Christopher Nugee

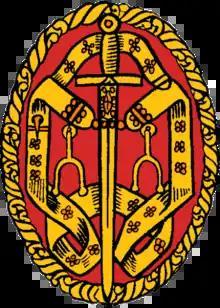
Insignia of a Knight Bachelor

Nugee was called to the Bar at Inner Temple in 1983, taking silk in 1998, then elected a Bencher of the Inn in 2003. He then served as a High Court Judge from 2013 until 2020, assigned to the Chancery Division. Appointed a Knight Bachelor in 2014, he was promoted Lord Justice of Appeal in October 2020 being sworn of the Privy Council.